Going to Meet the Man

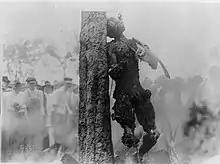
The 1916 lynching of Jesse Washington in Waco, Texas.

"This Morning, This Evening, So Soon" was originally published in "The Atlantic Monthly" in 1960 and the seventh short story featured in the "Going to Meet the Man" collection. The title is a reference to the chorus of the traditional folk song "Tell Old Bill", which recounts the lynching of a man who does not heed the narrator's advice to "leave them downtown girls alone." The narrator is spending his last night in Paris with his family and his sister, who is visiting, before he makes his return to America after twelve years. Throughout the story he reflects on the times that he was in America growing up and how ostracized he felt. For instance, he thinks back to the time when he was shooting "Les Fauves Nous Attendent", and how Vidal, the director, had upbraided him for not playing it real. Going back to present time, the narrator and Vidal decide to go to a jazz joint where he will spend his last night in Paris. They run into a group of Black students: Ada Holmes, Boona, and Talley who they perform a musical rendition with. Later, Talley informs the narrator that he saw Boona steal ten American dollars (in francs) from Ada's handbag. After the unresolved accusation, they all return to their houses. The narrator picks up Paul from Mme Dumont, looking towards their voyage towards the United States.